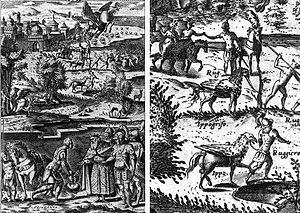
Girolamo Porro(1520-1604), illustration d'Orlando furioso, Venise, F. Franceschi, en 1584. Gravure sur cuivre 20,3 x 14 cm. Paris, Bibliothèque nationale de France.
Un hippogriffe est une créature imaginaire hybride, d'apparence mi-cheval et mi-aigle, qui ressemble à un cheval ailé avec la tête et les membres antérieurs d'un aigle. Sa figure est peut-être issue du bestiaire fabuleux des Perses et de leur Simurgh, au travers du griffon.